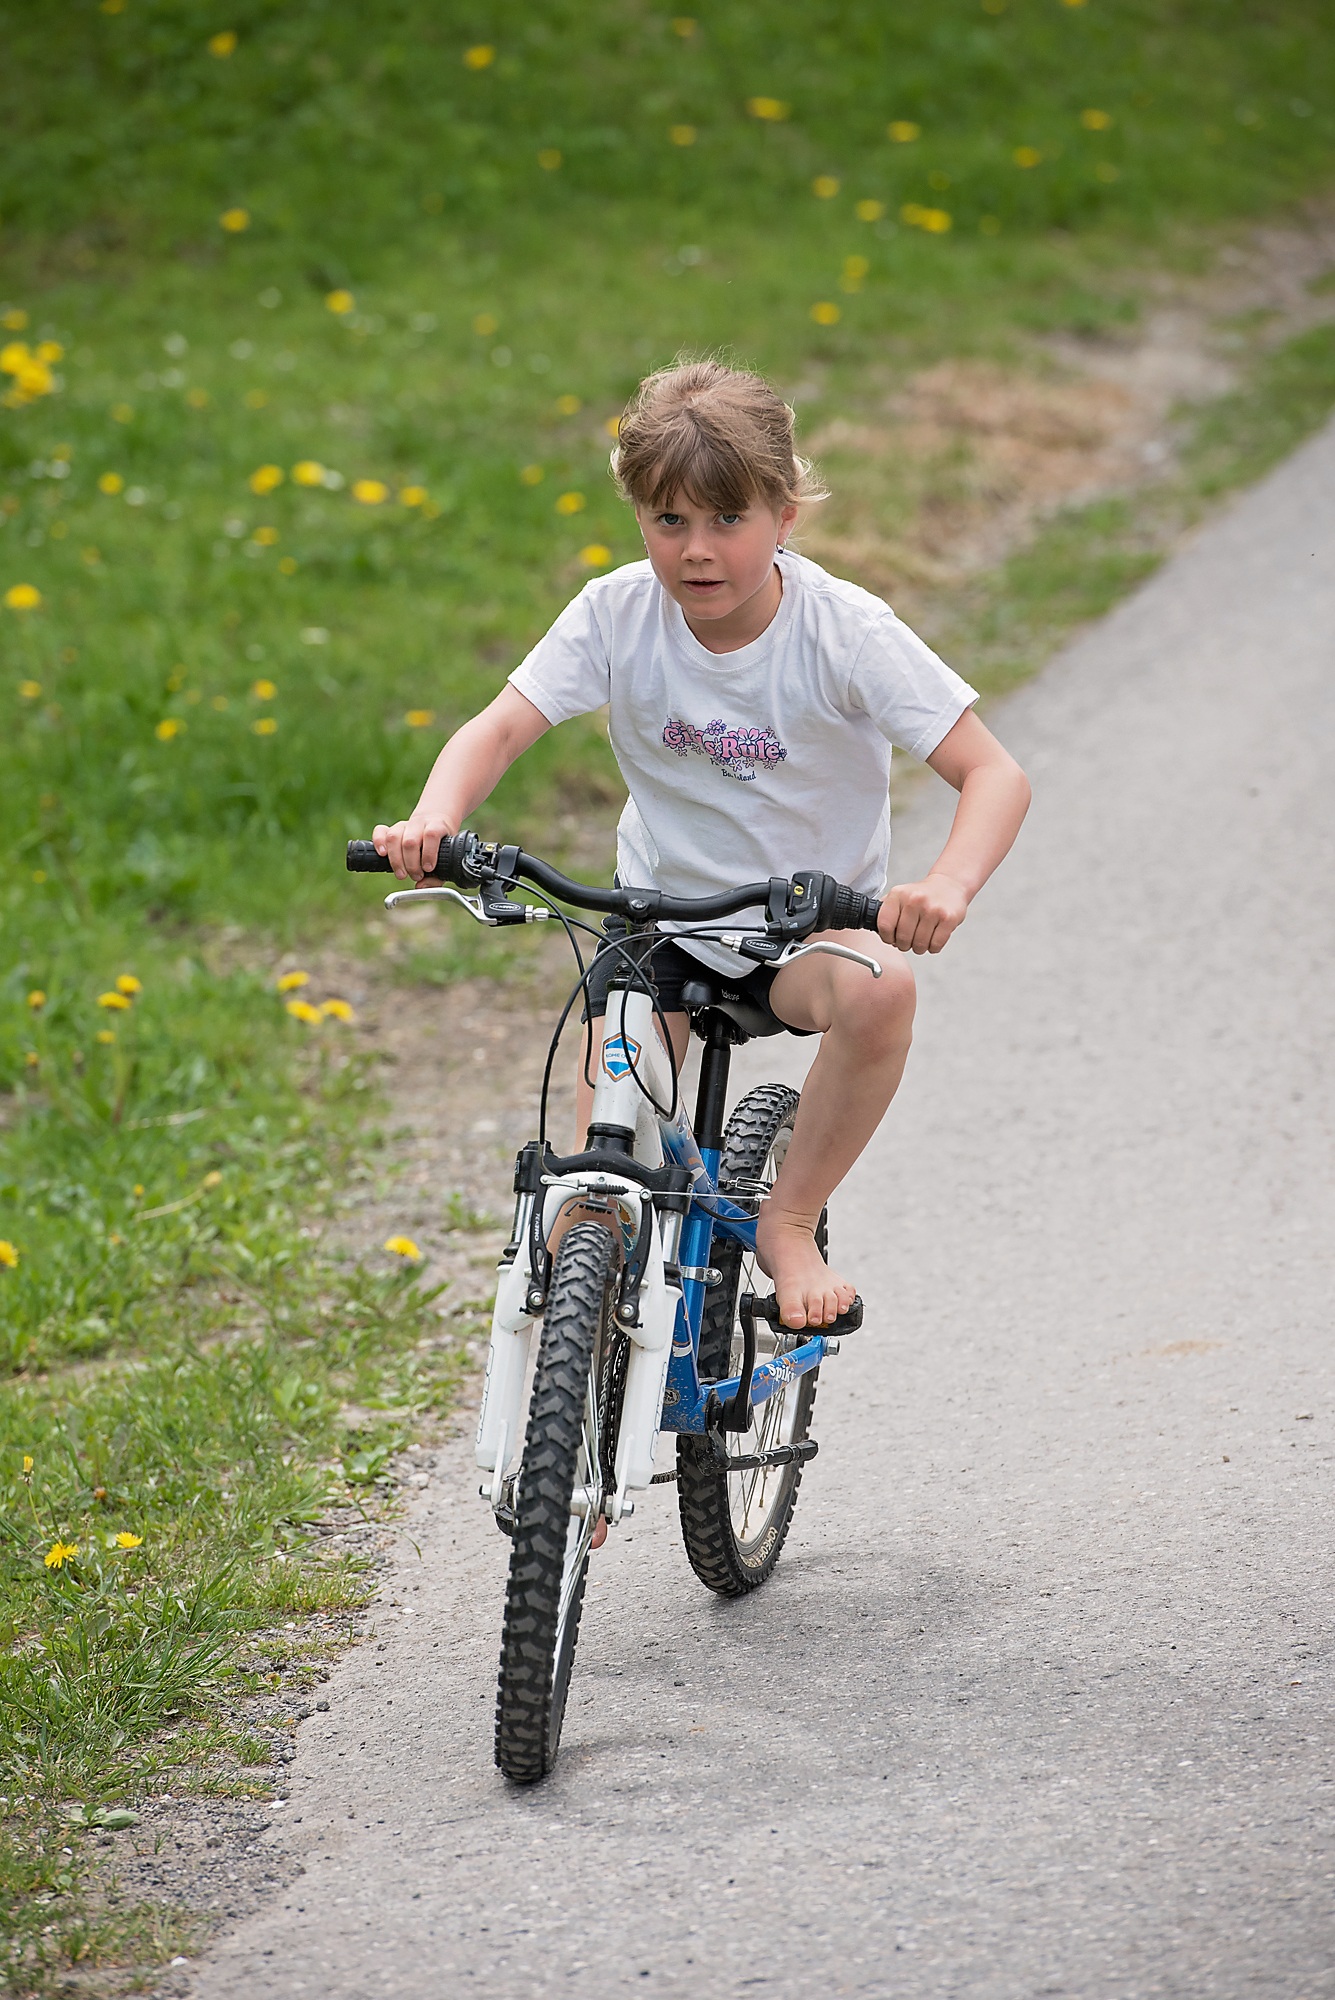
nature, person, girl, bicycle, bike, vehicle, child, human, sports equipment, mountain bike, cycling, race, sports, out, away, road cycling, endurance sports, duathlon